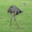
Label: bird